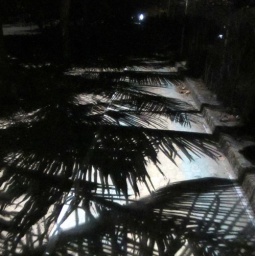
Shadows of coconut trees along the beach walkway as we walked back to our hotel in Nha Trang, Vietnam.